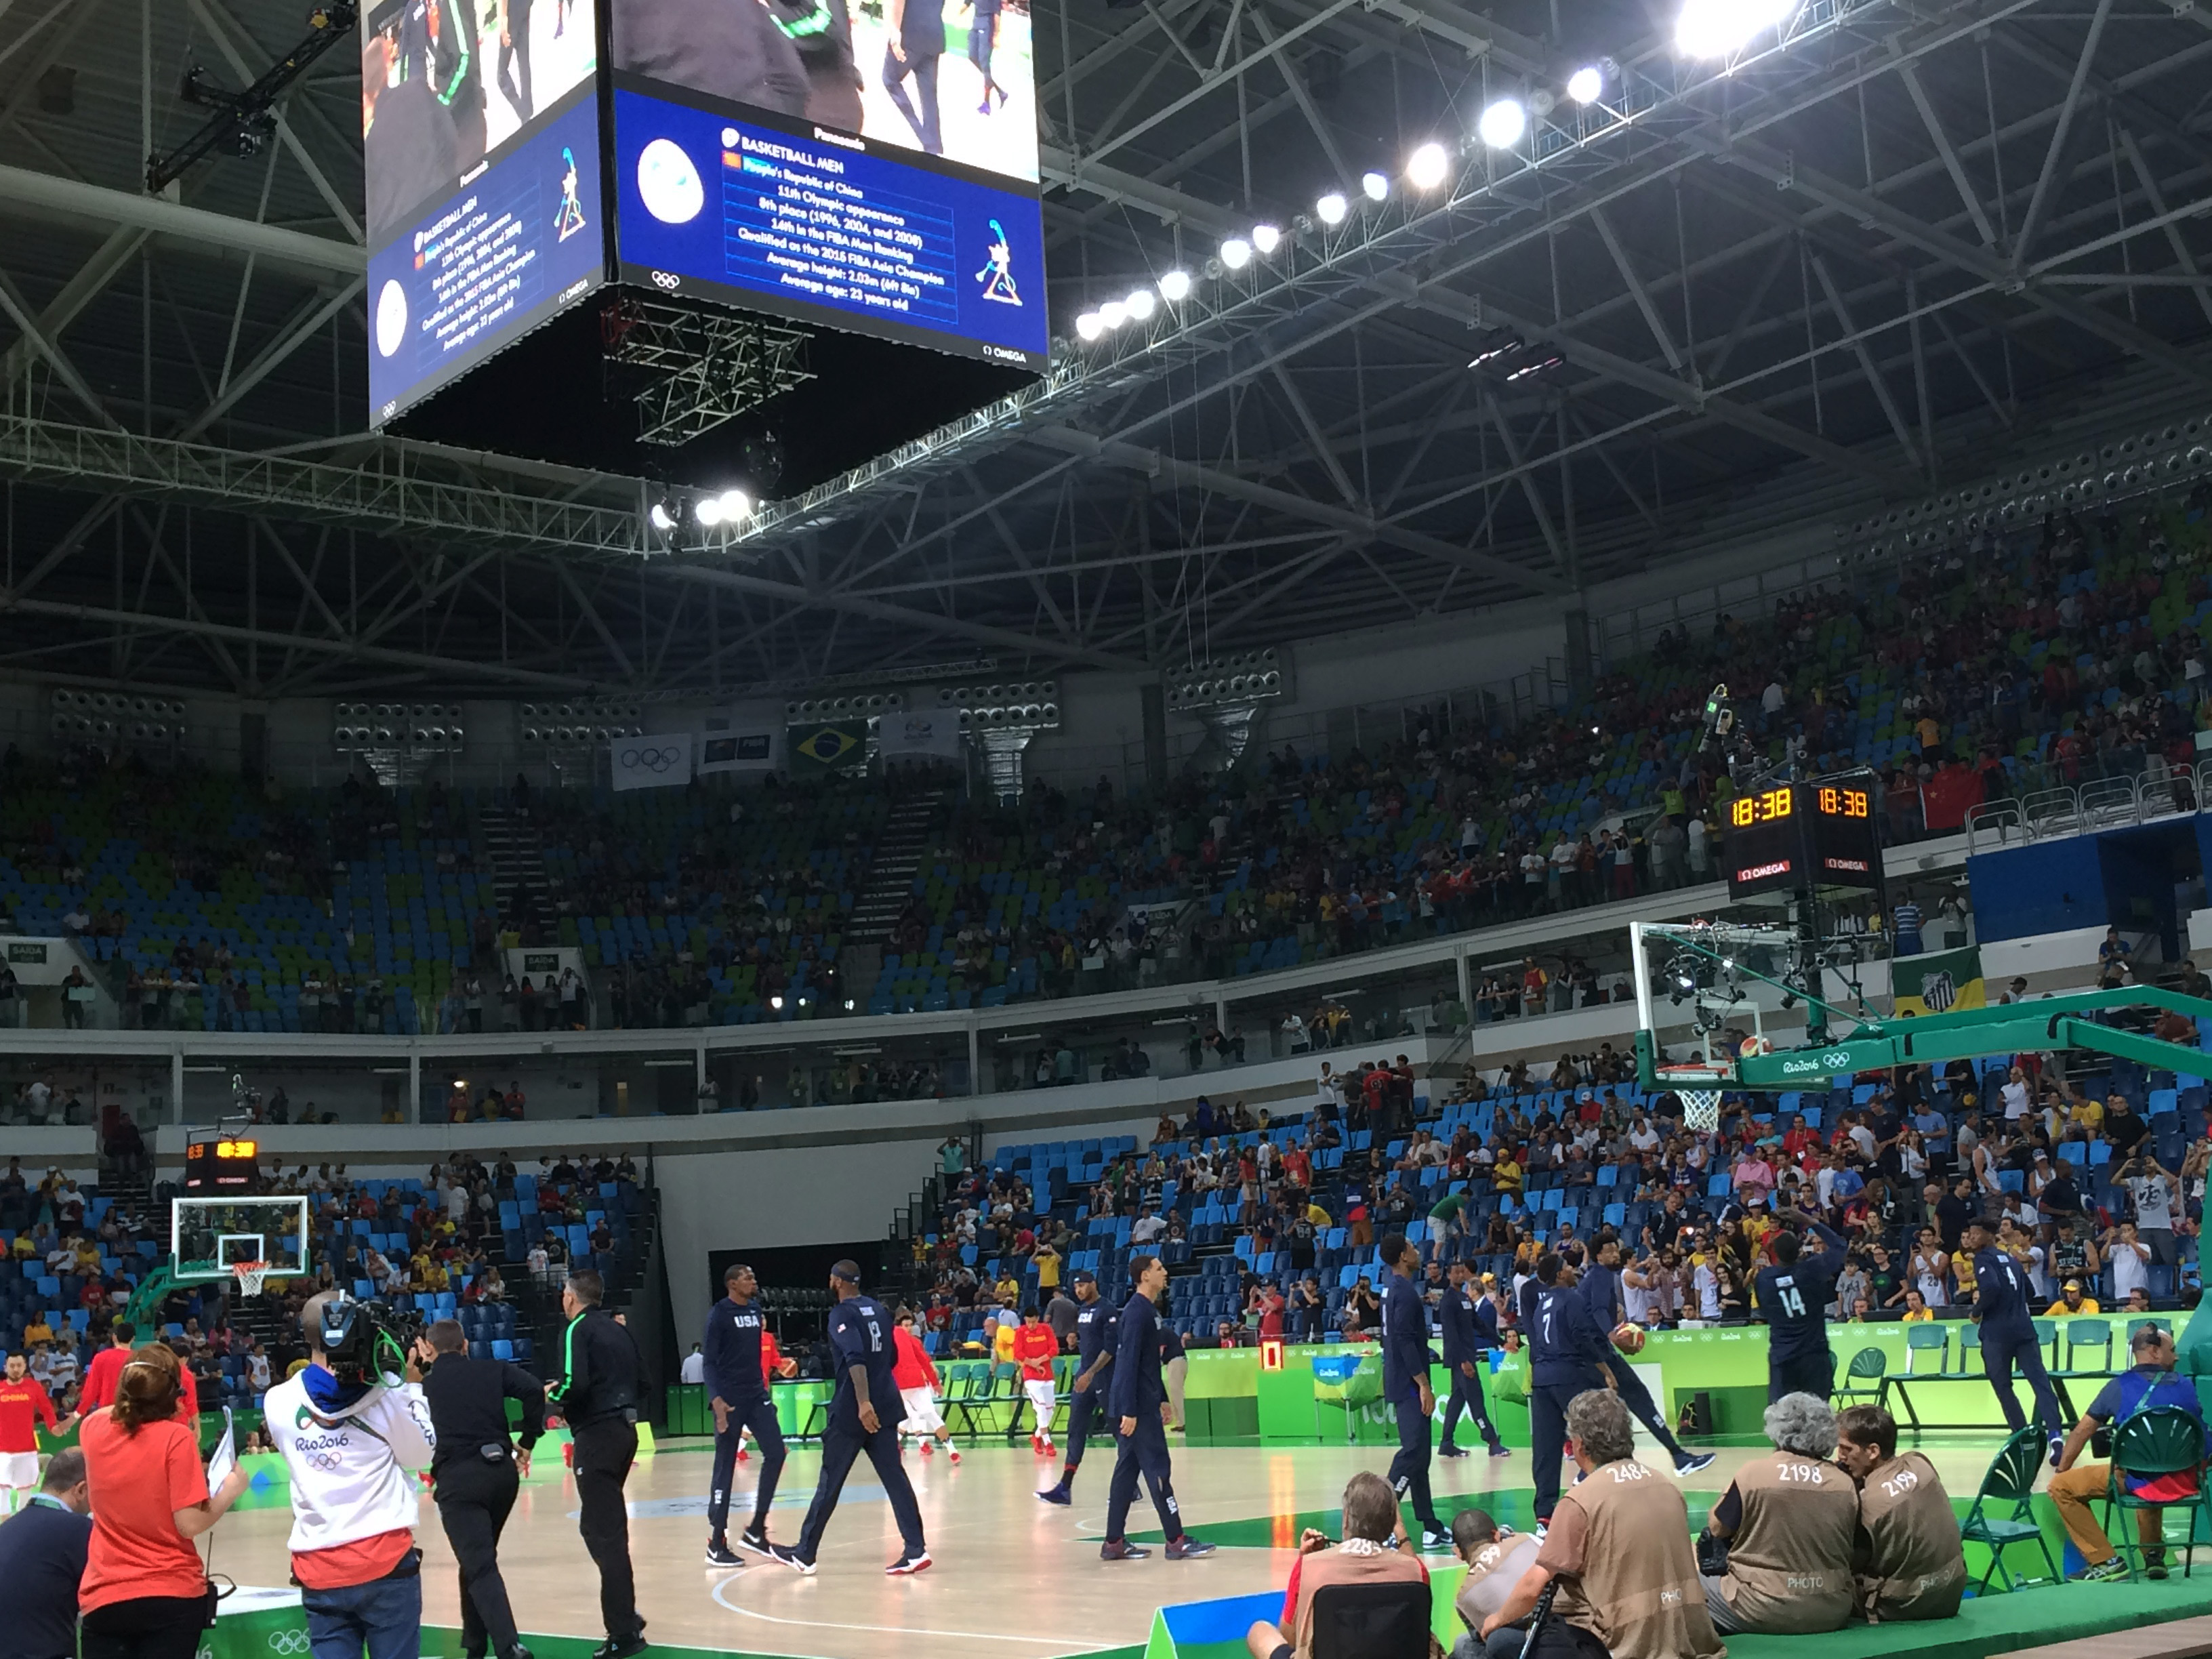
structure, warm, travel, green, basketball, cheering, park, usa, america, stadium, olympics, south, 2016, competition, arena, dream, de, team, sports, latin, rio, up, brasil, united, players, brazil, venue, nba, stadiums, janeiro, carioca, states, practice, carmelo, anthony, draymond, kevin, durant, klay, thompson, barra, ball game, team sport, sport venue, soccer specific stadium, basketball moves, slam dunk